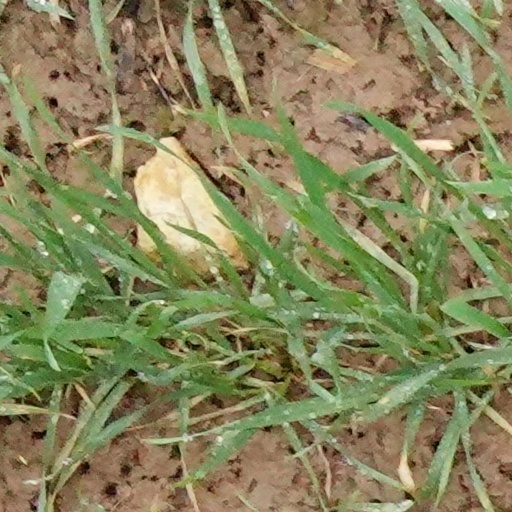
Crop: wheat